Amanda Conner

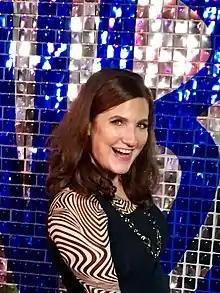
Conner at the 2018 San Diego Comic-Con WB party

Amanda Conner is an American comics artist and commercial art illustrator. She began her career in the late 1980s for Archie Comics and Marvel Comics, before moving on to contribute work for Claypool Comics' "Soulsearchers and Company" and Harris Comics' "Vampirella" in the 1990s. Her 2000s work includes "Mad" magazine, and such DC Comics characters as Harley Quinn, Power Girl, and Atlee.